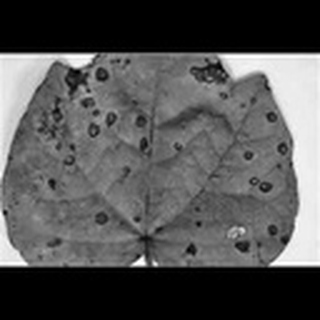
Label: cotton_target_spot